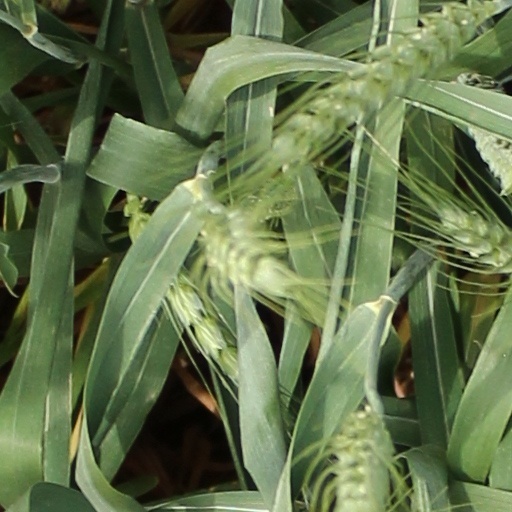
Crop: wheat